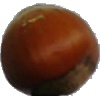
Label: images